Breathing

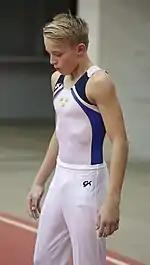
A young gymnast breathes deeply before performing his exercise.

The anatomy of a typical mammalian respiratory system, below the structures normally listed among the "upper airways" (the nasal cavities, the pharynx, and larynx), is often described as a respiratory tree or tracheobronchial tree (figure on the left). Larger airways give rise to branches that are slightly narrower, but more numerous than the "trunk" airway that gives rise to the branches. The human respiratory tree may consist of, on average, 23 such branchings into progressively smaller airways, while the respiratory tree of the mouse has up to 13 such branchings. Proximal divisions (those closest to the top of the tree, such as the trachea and bronchi) function mainly to transmit air to the lower airways. Later divisions such as the respiratory bronchioles, alveolar ducts and alveoli are specialized for gas exchange.